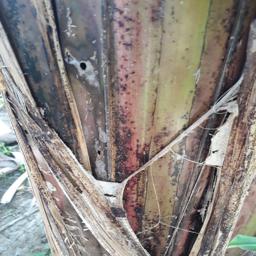
Label: PSEUDOSTEM WEEVIL